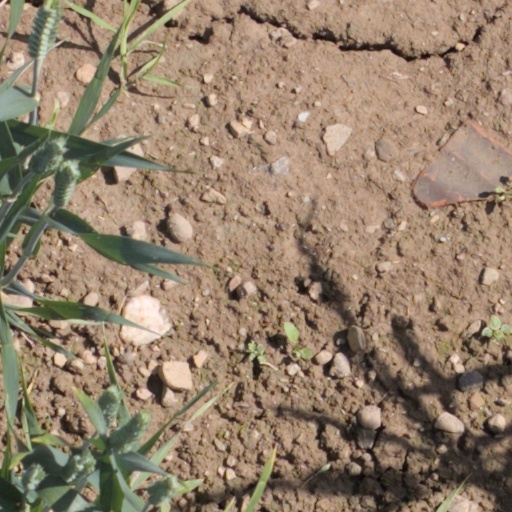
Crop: wheat